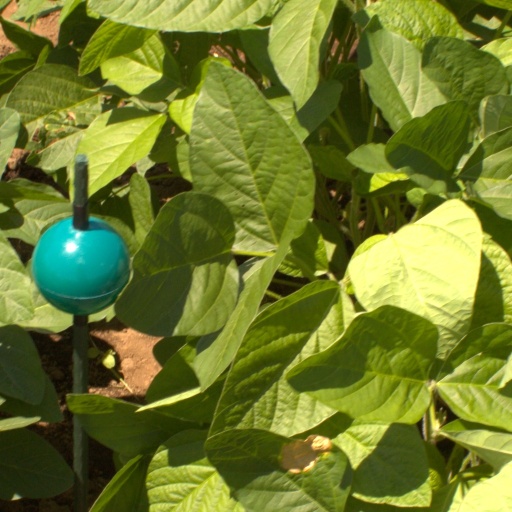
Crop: soybean